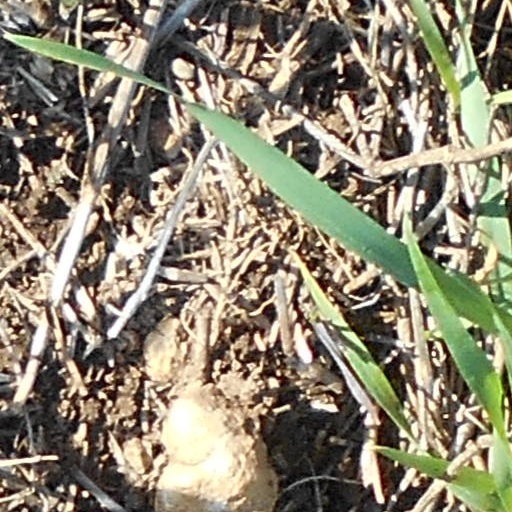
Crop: wheat